C. D. Howe

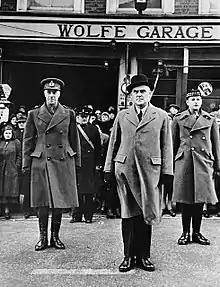
L–R: Major-General G. R. Pearkes, VC and Howe, during memorial service for General James Wolfe, 1 January 1941.

On 1 September 1939, Germany invaded Poland, starting WWII. Mackenzie King recalled Parliament into session beginning 7 September; during this session, Canada declared war on Germany and created a Department of Munitions and Supply. It was some months before the department was established; in the meantime Howe supervised the War Purchasing Board. Howe worked to persuade many of his business contacts to work for him or for other government departments. Roberts suggests that no "political minister" could have done that, as many of Howe's recruits were Conservatives. According to historian and author Michael Bliss, "[f]or Howe and other entrepreneurial spirits interested in the creative uses of government power, the war was a kind of ultimate megaproject, a great development job. Money didn't matter, production did."